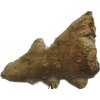
Label: ginger